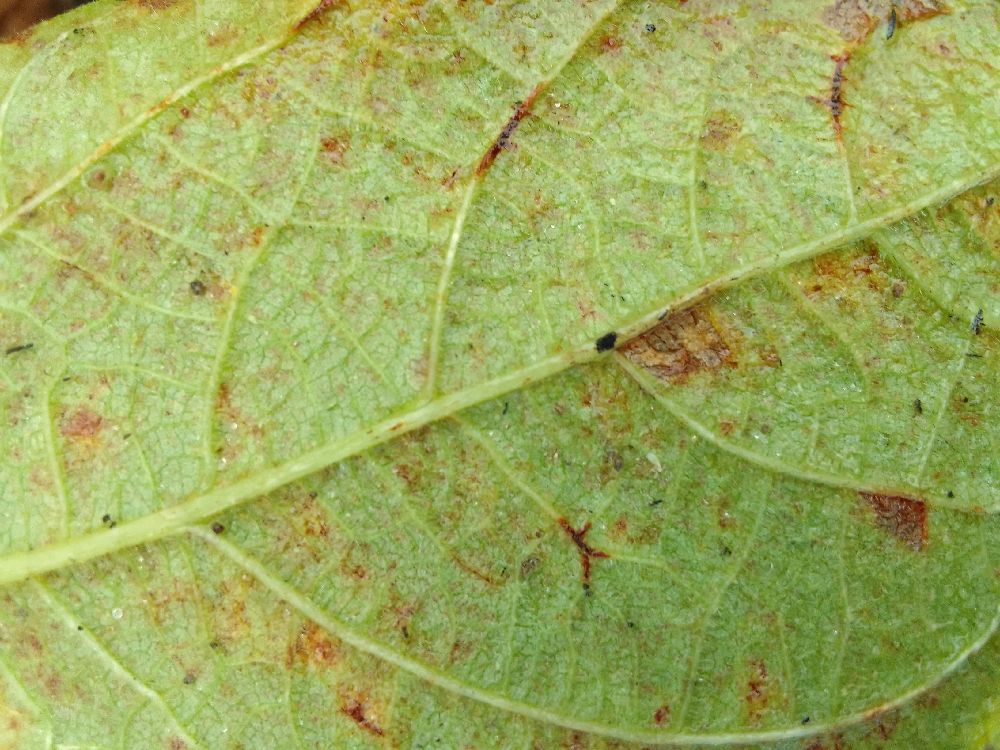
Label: anthracnose